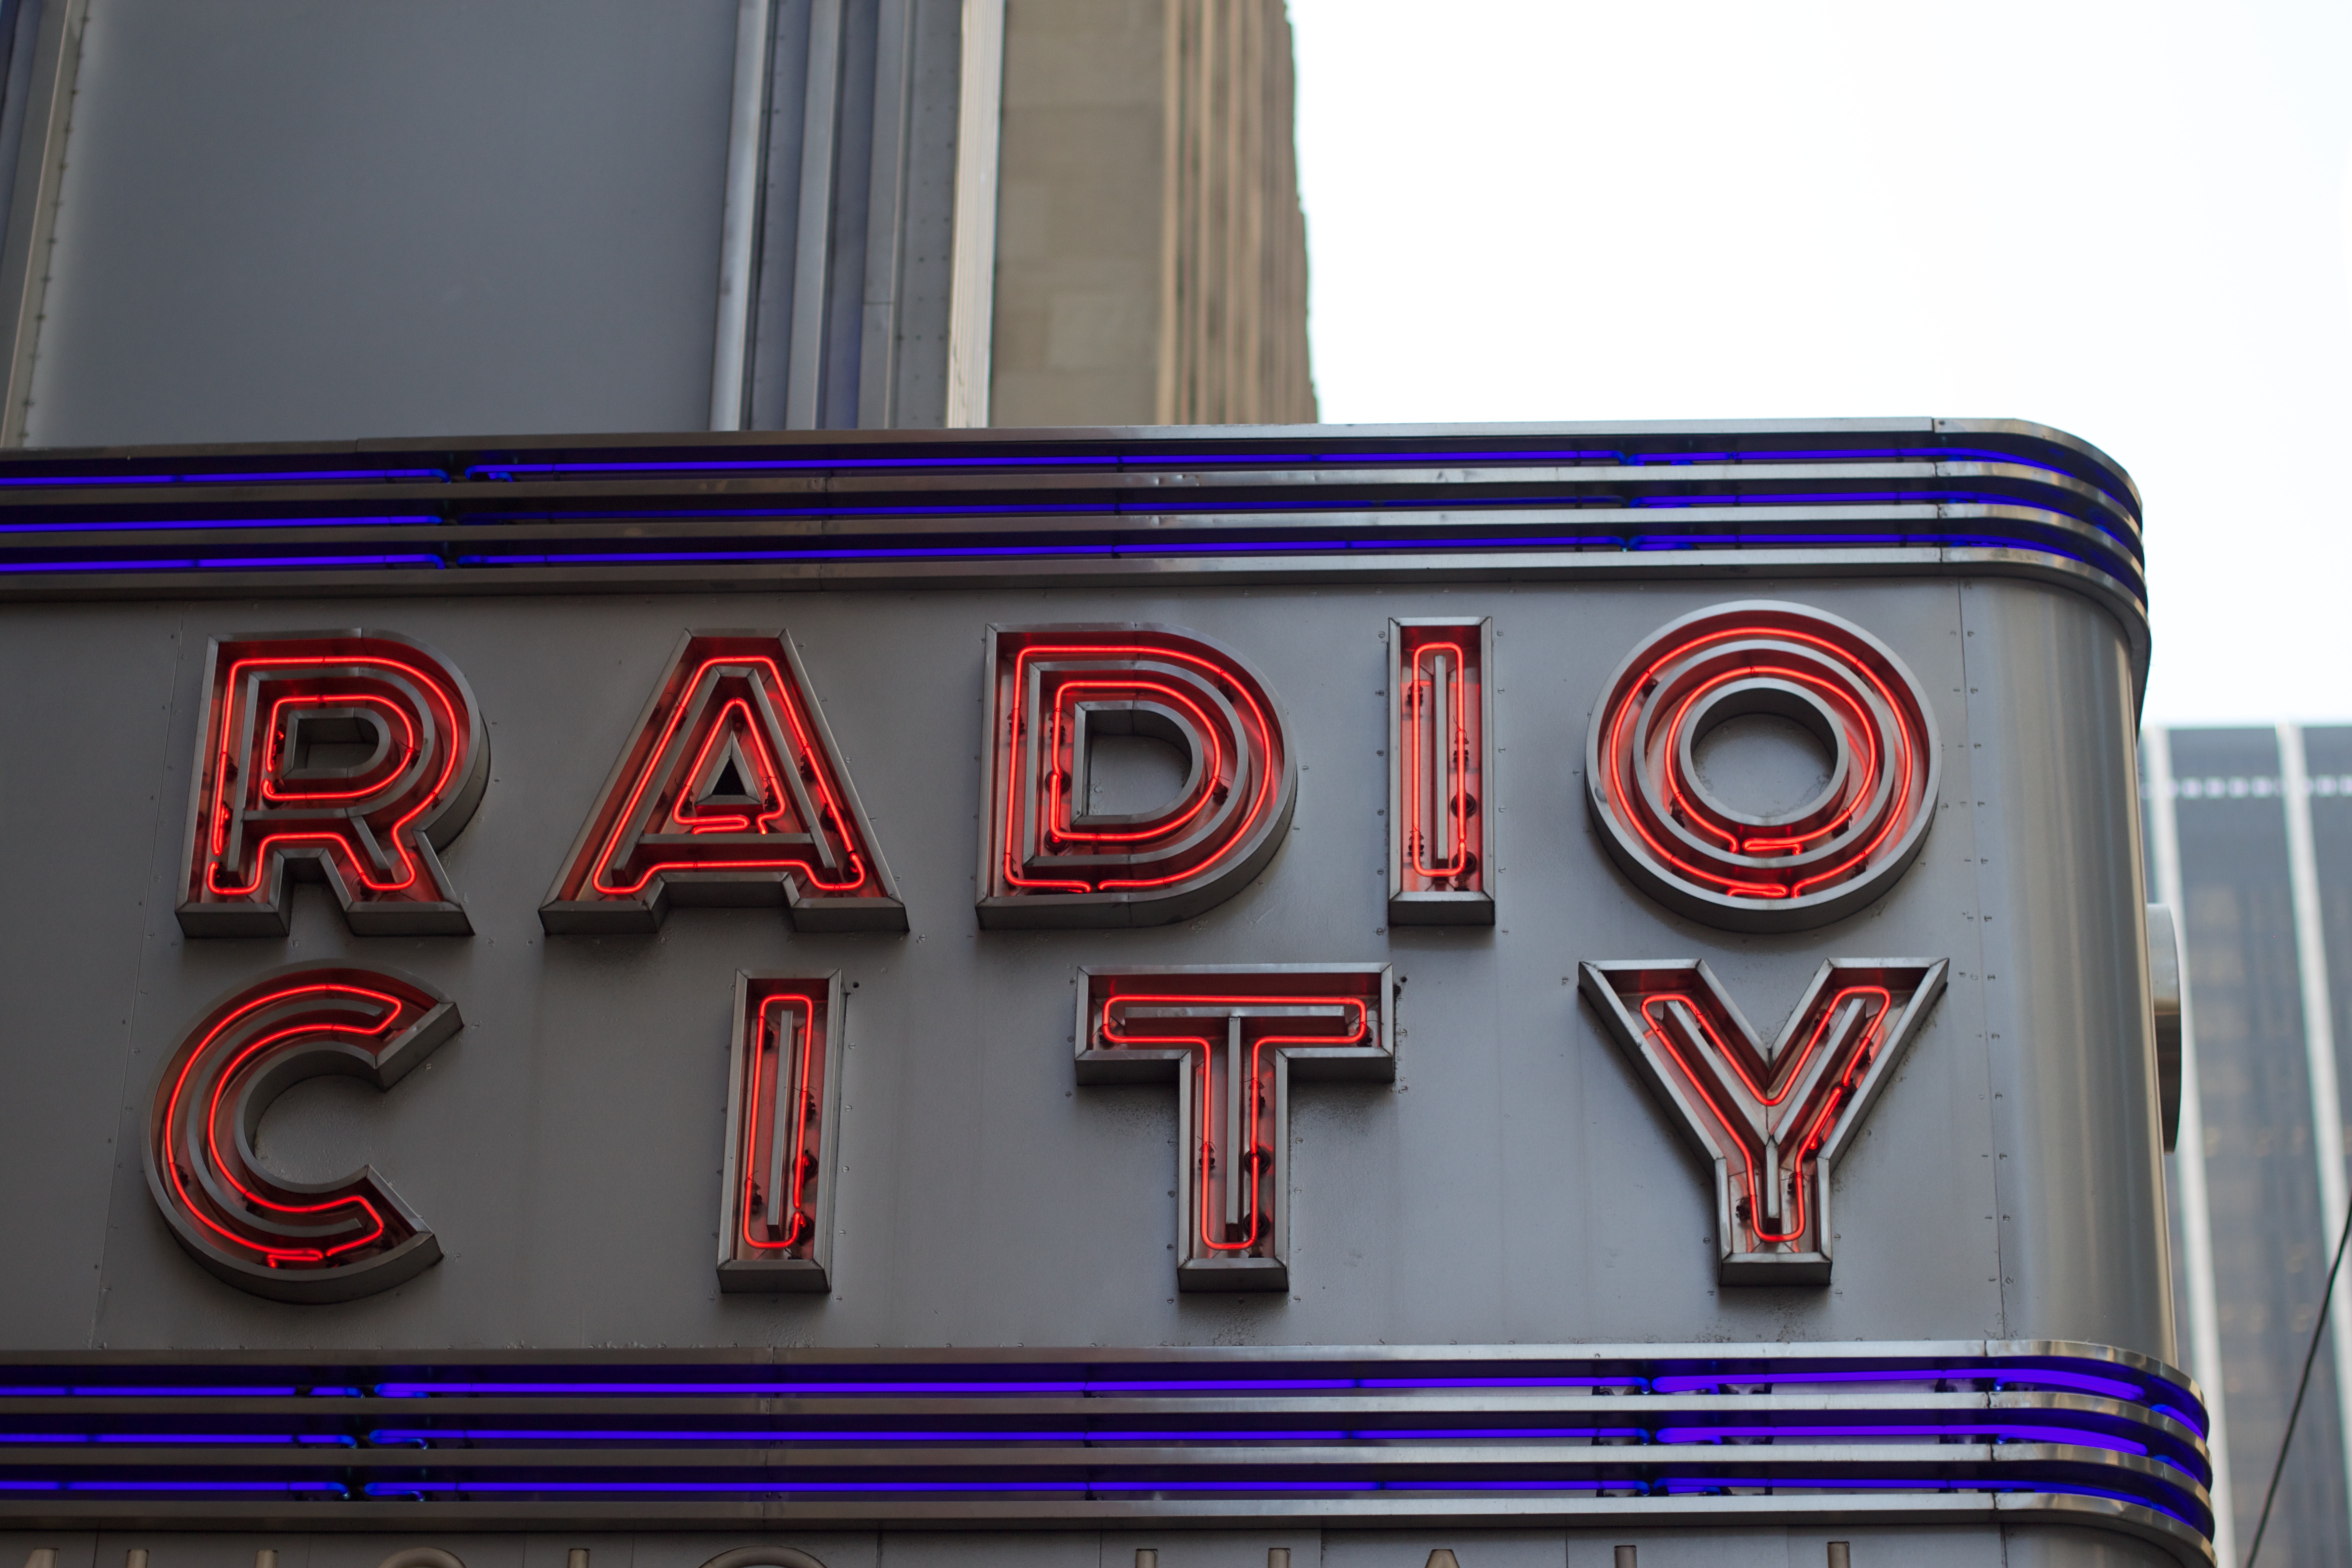
number, advertising, sign, banner, blue, street sign, signage, neon, neon sign, brand, font, ds106radio, odyssey, automotive exterior, vehicle registration plate